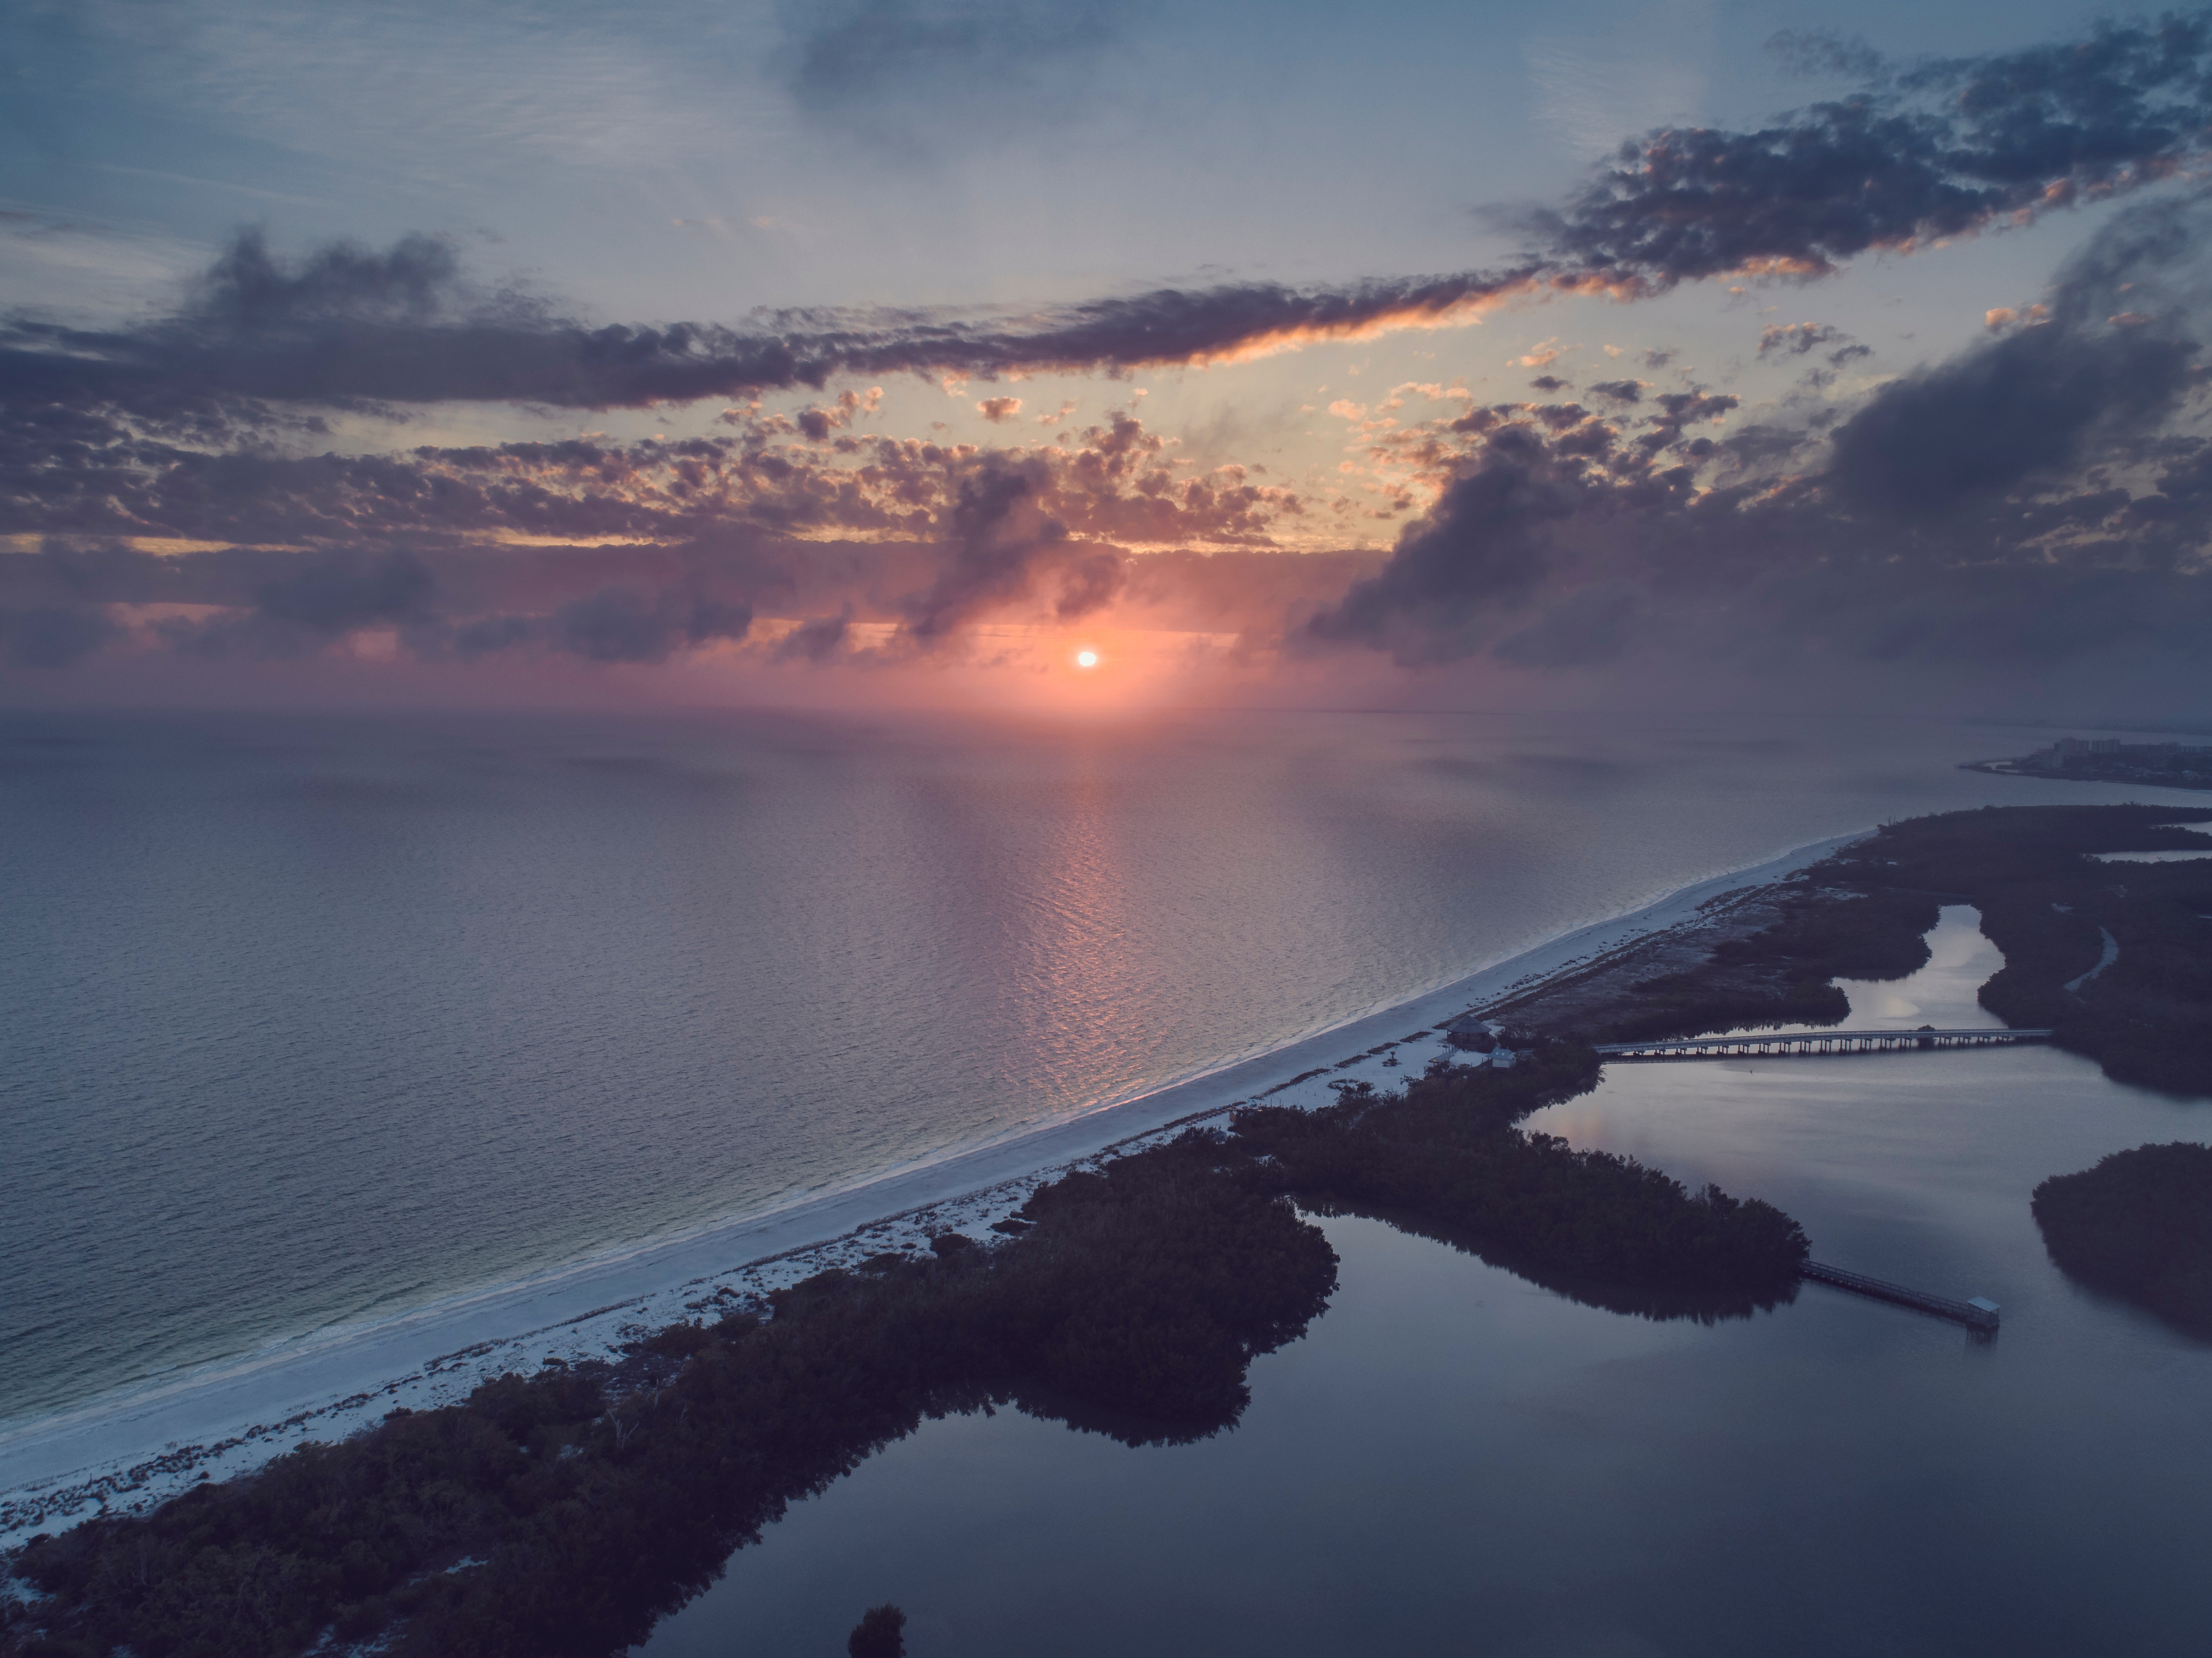
sky, water, cloud, water resources, nature, horizon, reflection, atmospheric phenomenon, sea, morning, atmosphere, sunset, ocean, evening, calm, sunrise, lake, sunlight, dusk, coast, mountain, river, geological phenomenon, waterway, landscape, afterglow, sound, shore, dawn, loch, winter, meteorological phenomenon, world, inlet, channel, arctic, coastal and oceanic landforms, bank, bay, reservoir, ice, cumulus, sun, city, wave